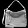
Label: Bag